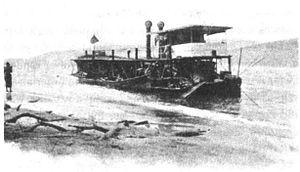
Image ancienne. Le Florida, un des bateaux utilisés par Stanley au Congo
Cette liste comprend les différents bateaux utilisés pour l'exploration au XIXᵉ siècle du territoire de l'actuelle République démocratique du Congo, appelé l'État indépendant du Congo à partir de 1885. Auparavant, cette exploration sur le territoire fut menée par l'Association internationale africaine.